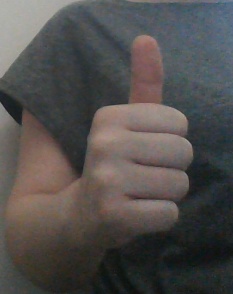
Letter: aleff